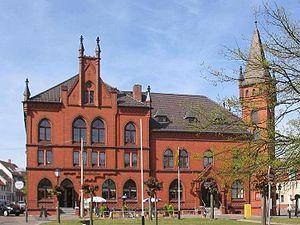
Zahna est une ancienne municipalité allemande située en Saxe-Anhalt dans l'arrondissement de Kyffhäuser. Depuis le 1ᵉʳ janvier 2011, elle fait partie de la ville de Zahna-Elster.